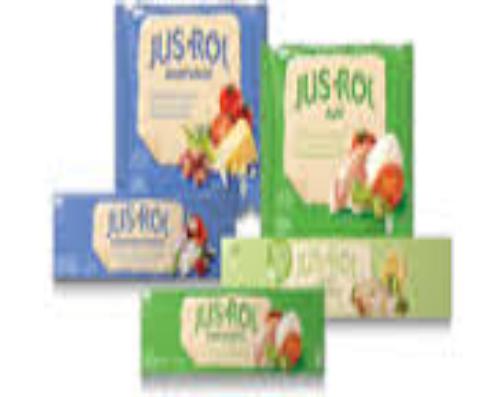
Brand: Jus-Rol
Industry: Food